Kakaʻako

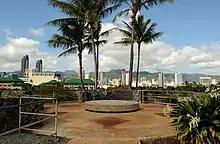
View of Kakaʻako from the Kakaʻako Waterfront Park

Kakaʻako is a commercial and retail district of Honolulu, Hawaiʻi between Ala Moana near Waikīkī to the east and downtown Honolulu and Honolulu Harbor to the west. Kakaʻako is situated along the southern shores of the island of Oʻahu, Hawaiʻi.